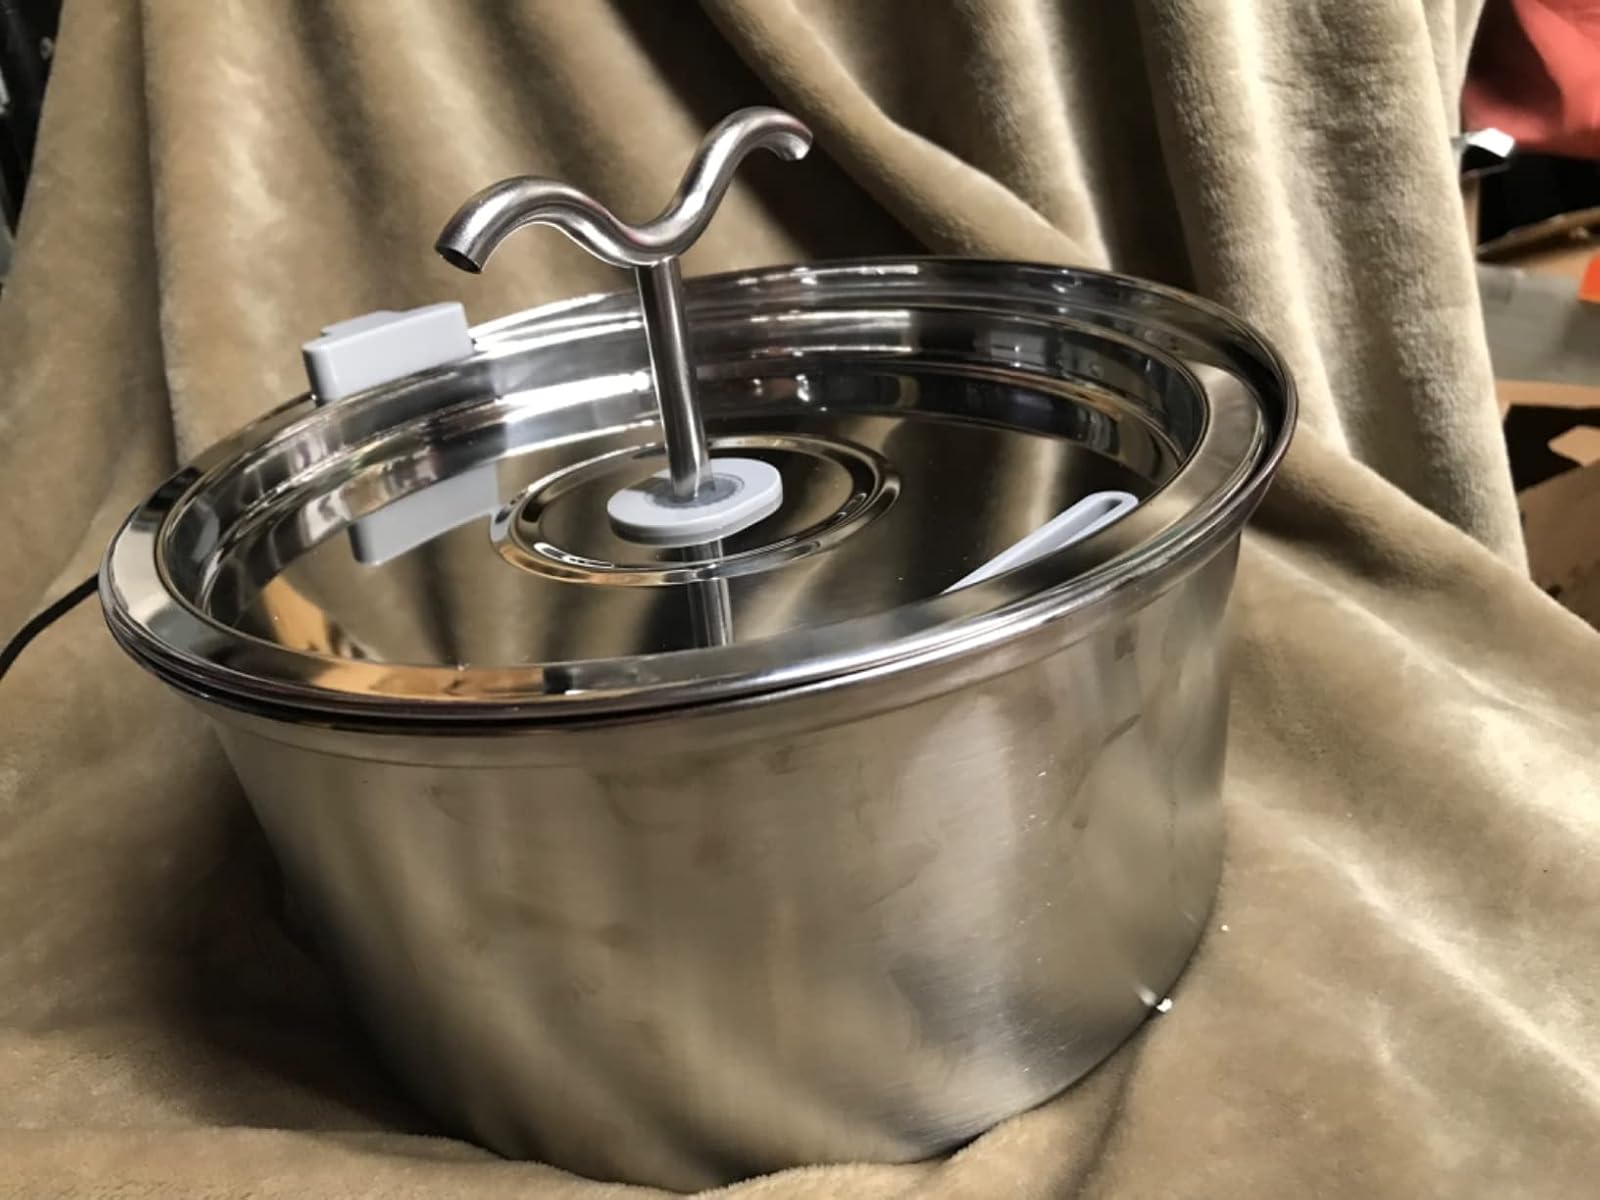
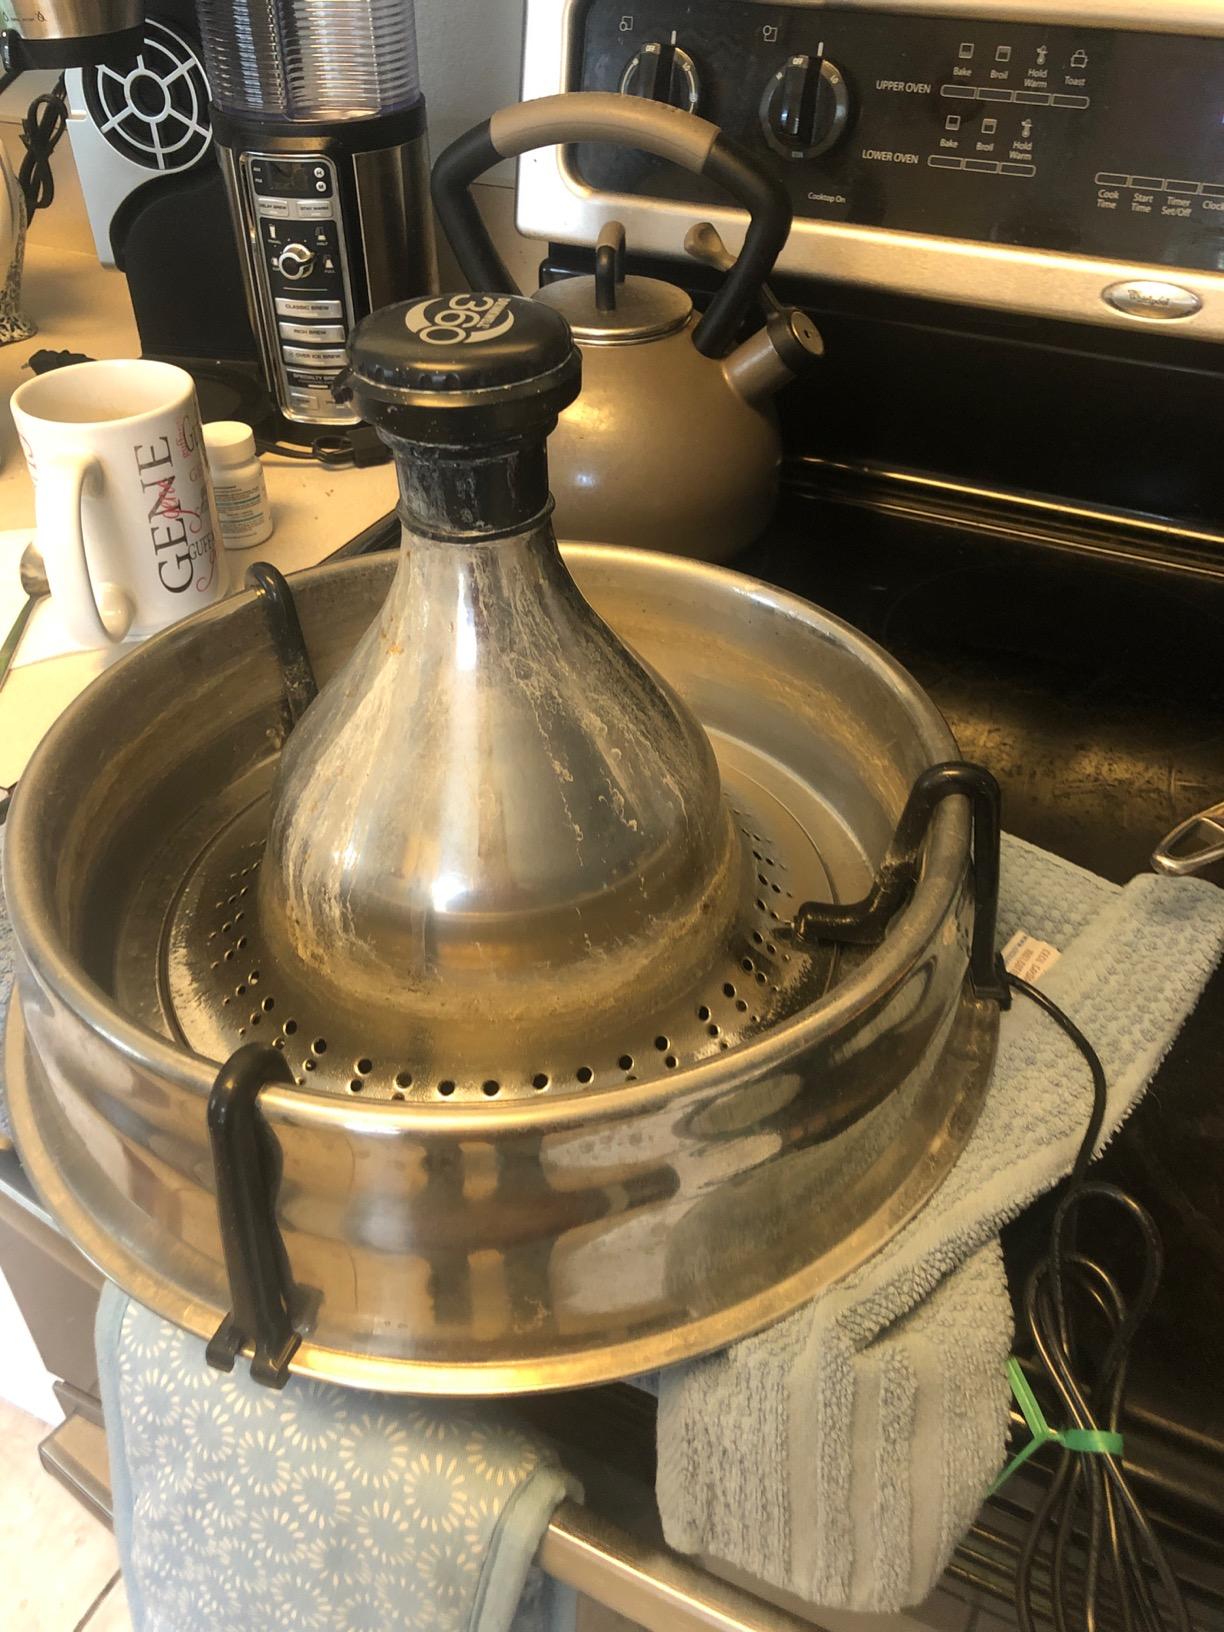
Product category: items_bowl
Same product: no